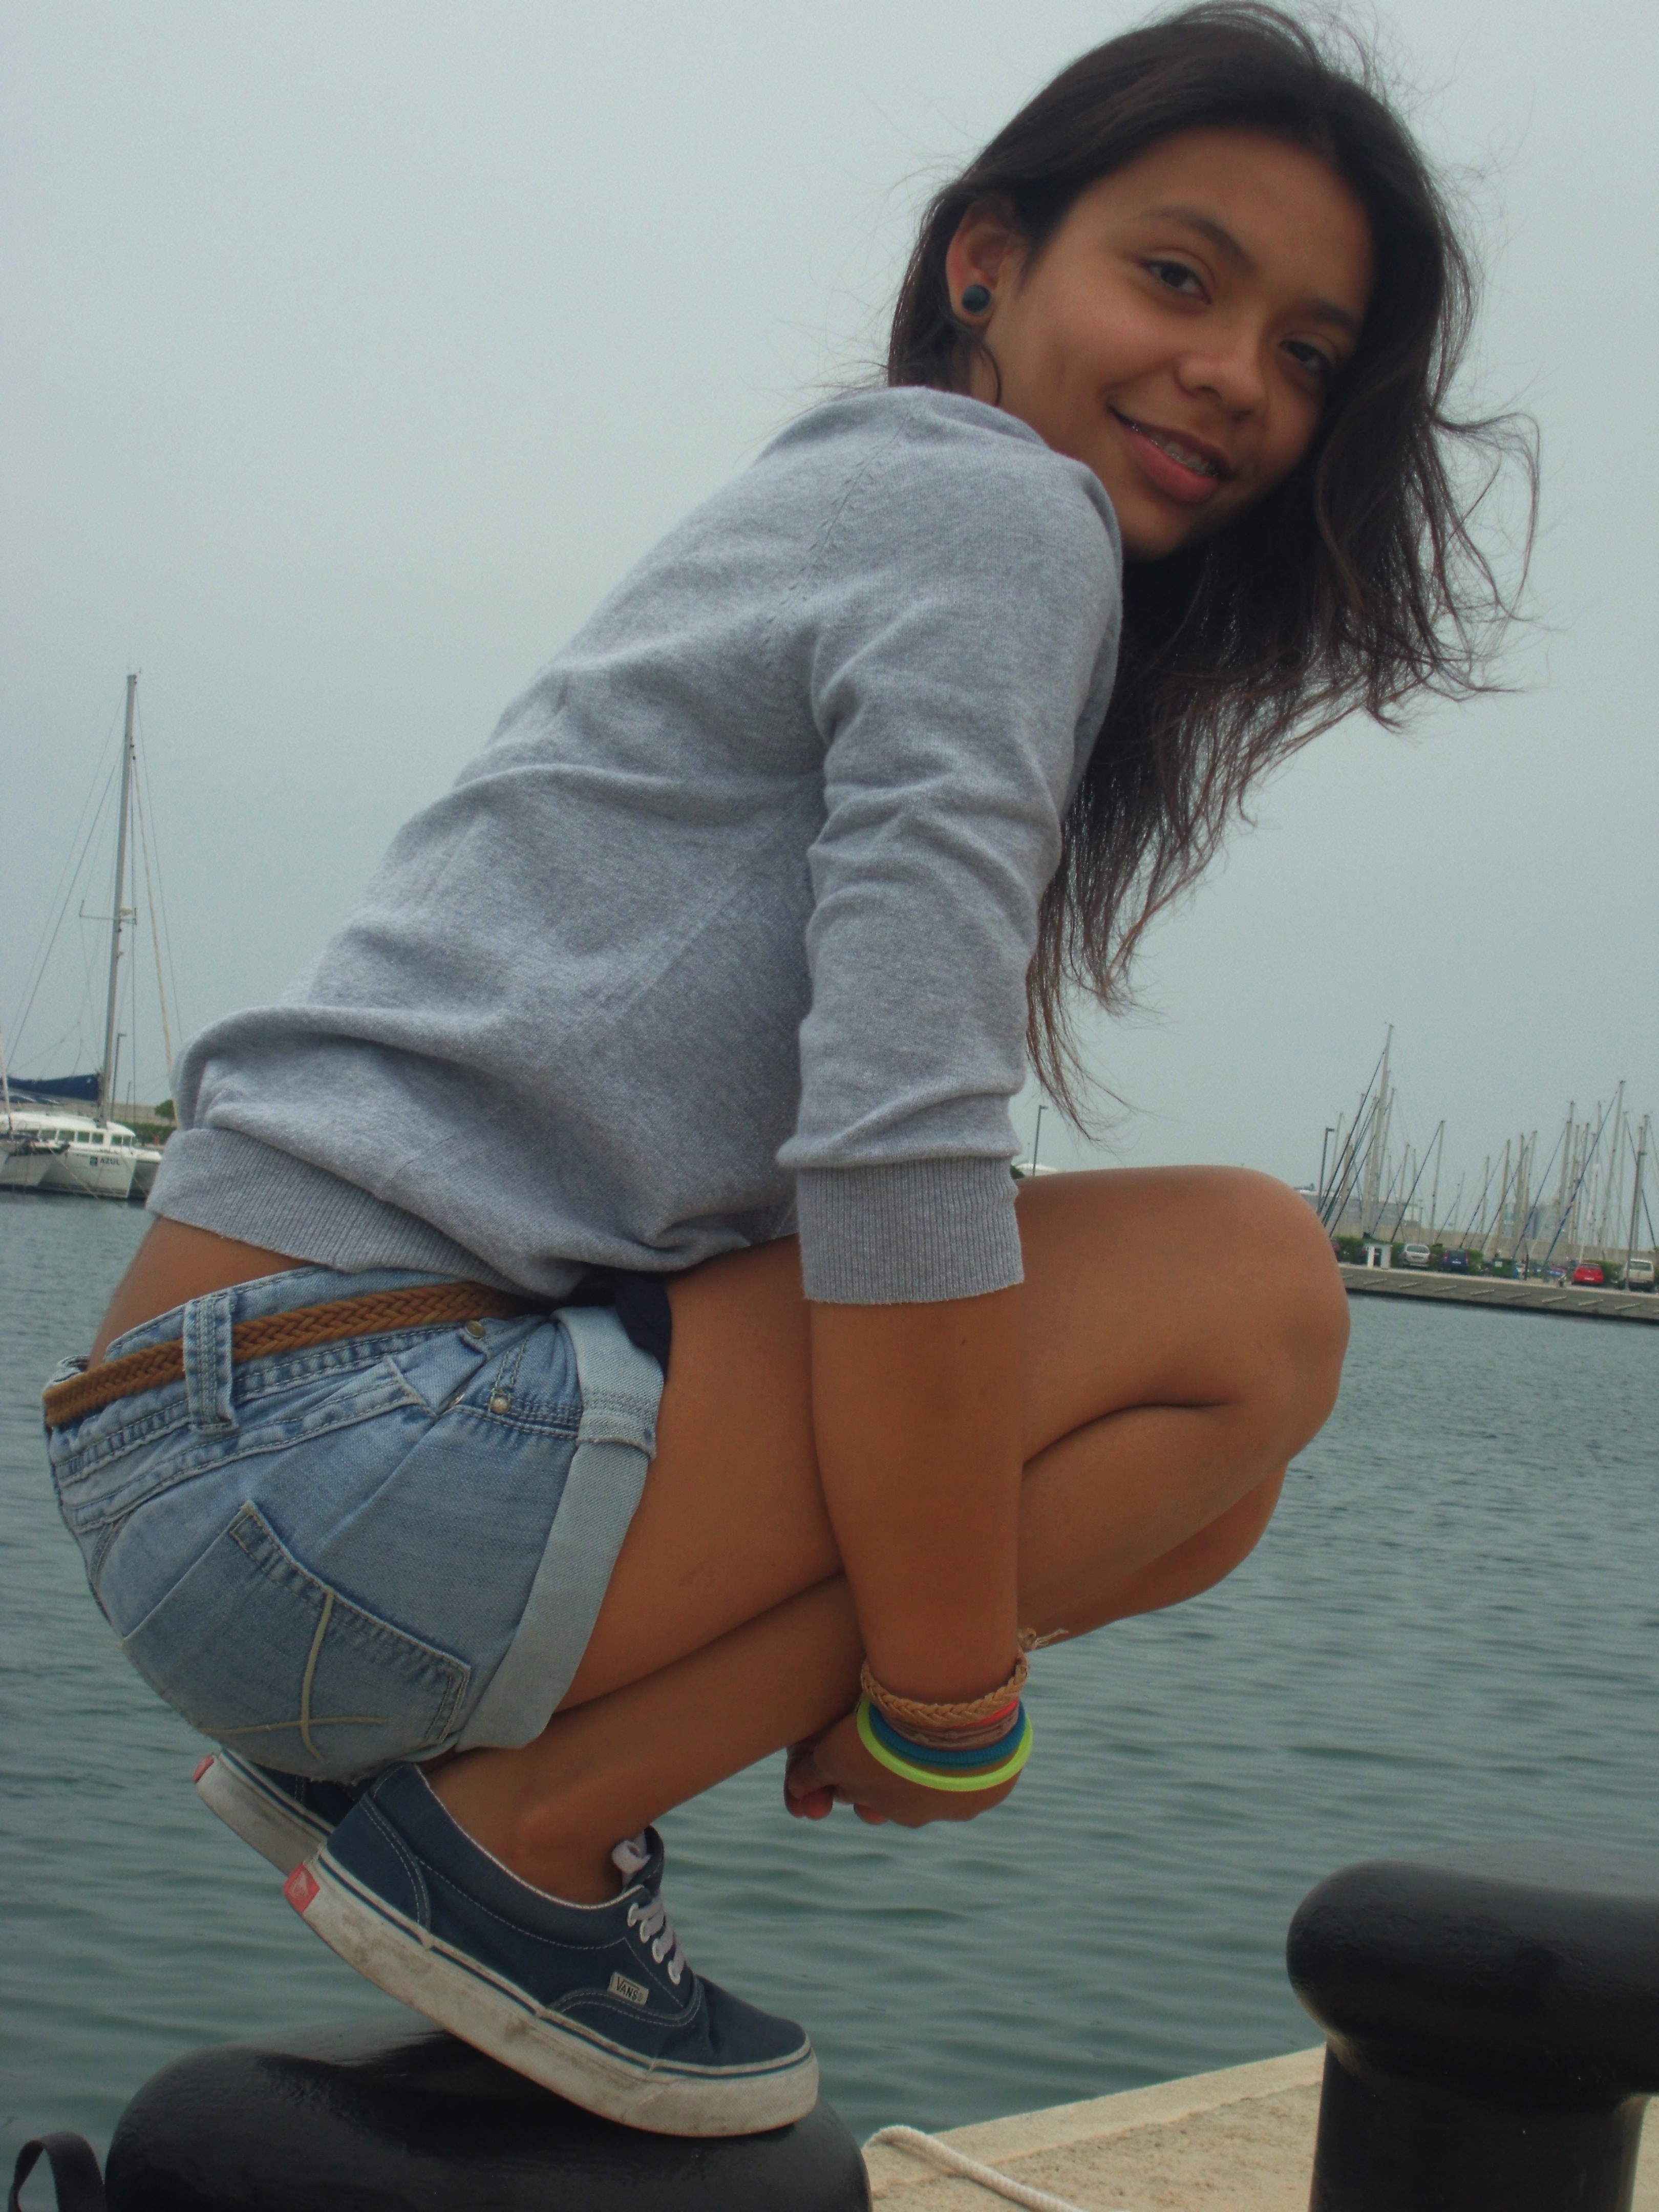
hand, sea, person, girl, woman, photography, leg, model, young, spring, youth, sitting, fashion, clothing, lady, human body, posing, women, thigh, footwear, inspiration, image, princess, teen, abdomen, photo shoot, human positions